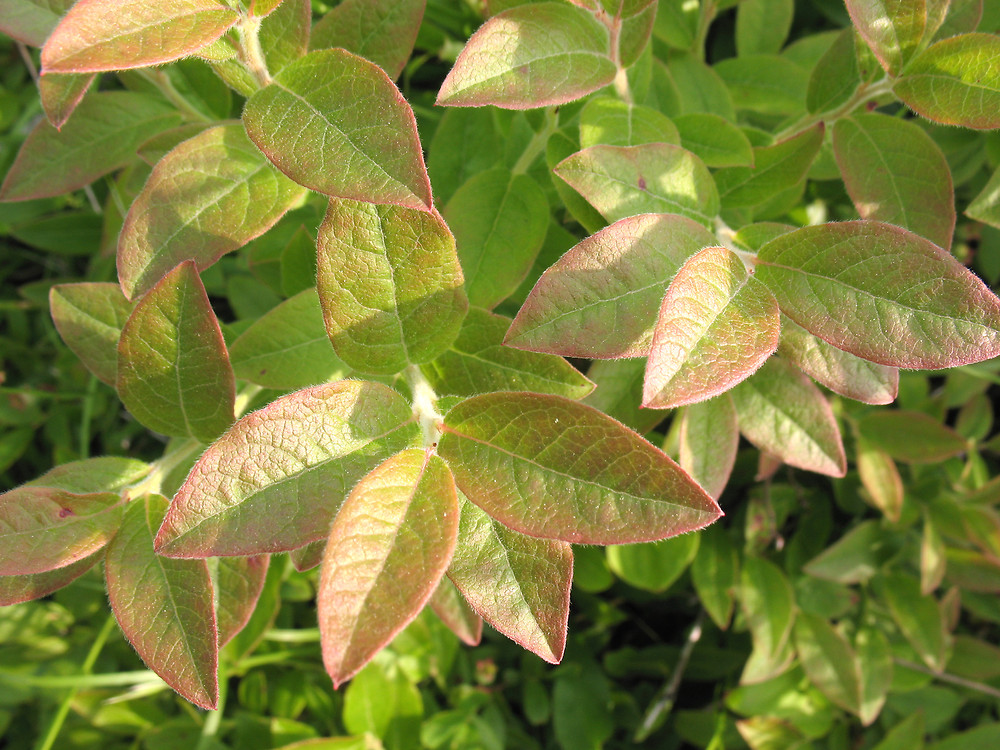
Labels: Blueberry leaf, Blueberry leaf, Blueberry leaf, Blueberry leaf, Blueberry leaf, Blueberry leaf, Blueberry leaf, Blueberry leaf, Blueberry leaf, Blueberry leaf, Blueberry leaf, Blueberry leaf, Blueberry leaf, Blueberry leaf, Blueberry leaf